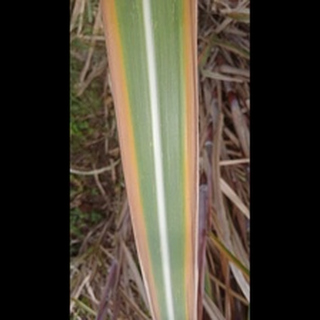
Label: sugarcane_yellow_leaf_disease